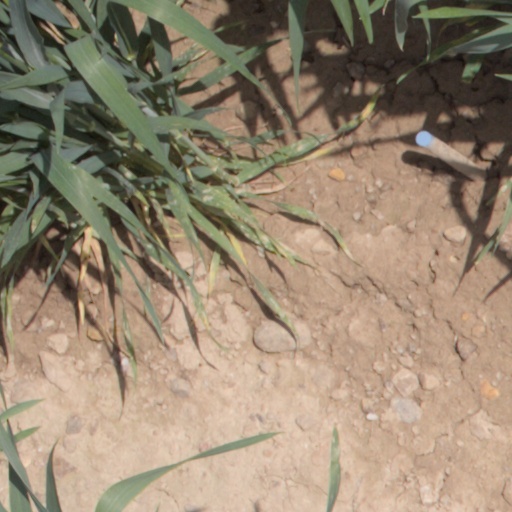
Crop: wheat